Labdia anarithma

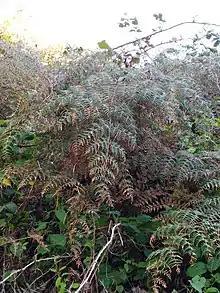
Bracken fern "Pteridium esculentum".

The adults of this species are on the wing from December until March and are day flying. George Hudson stated he had collected them by sweeping bracken fern in the late afternoon.